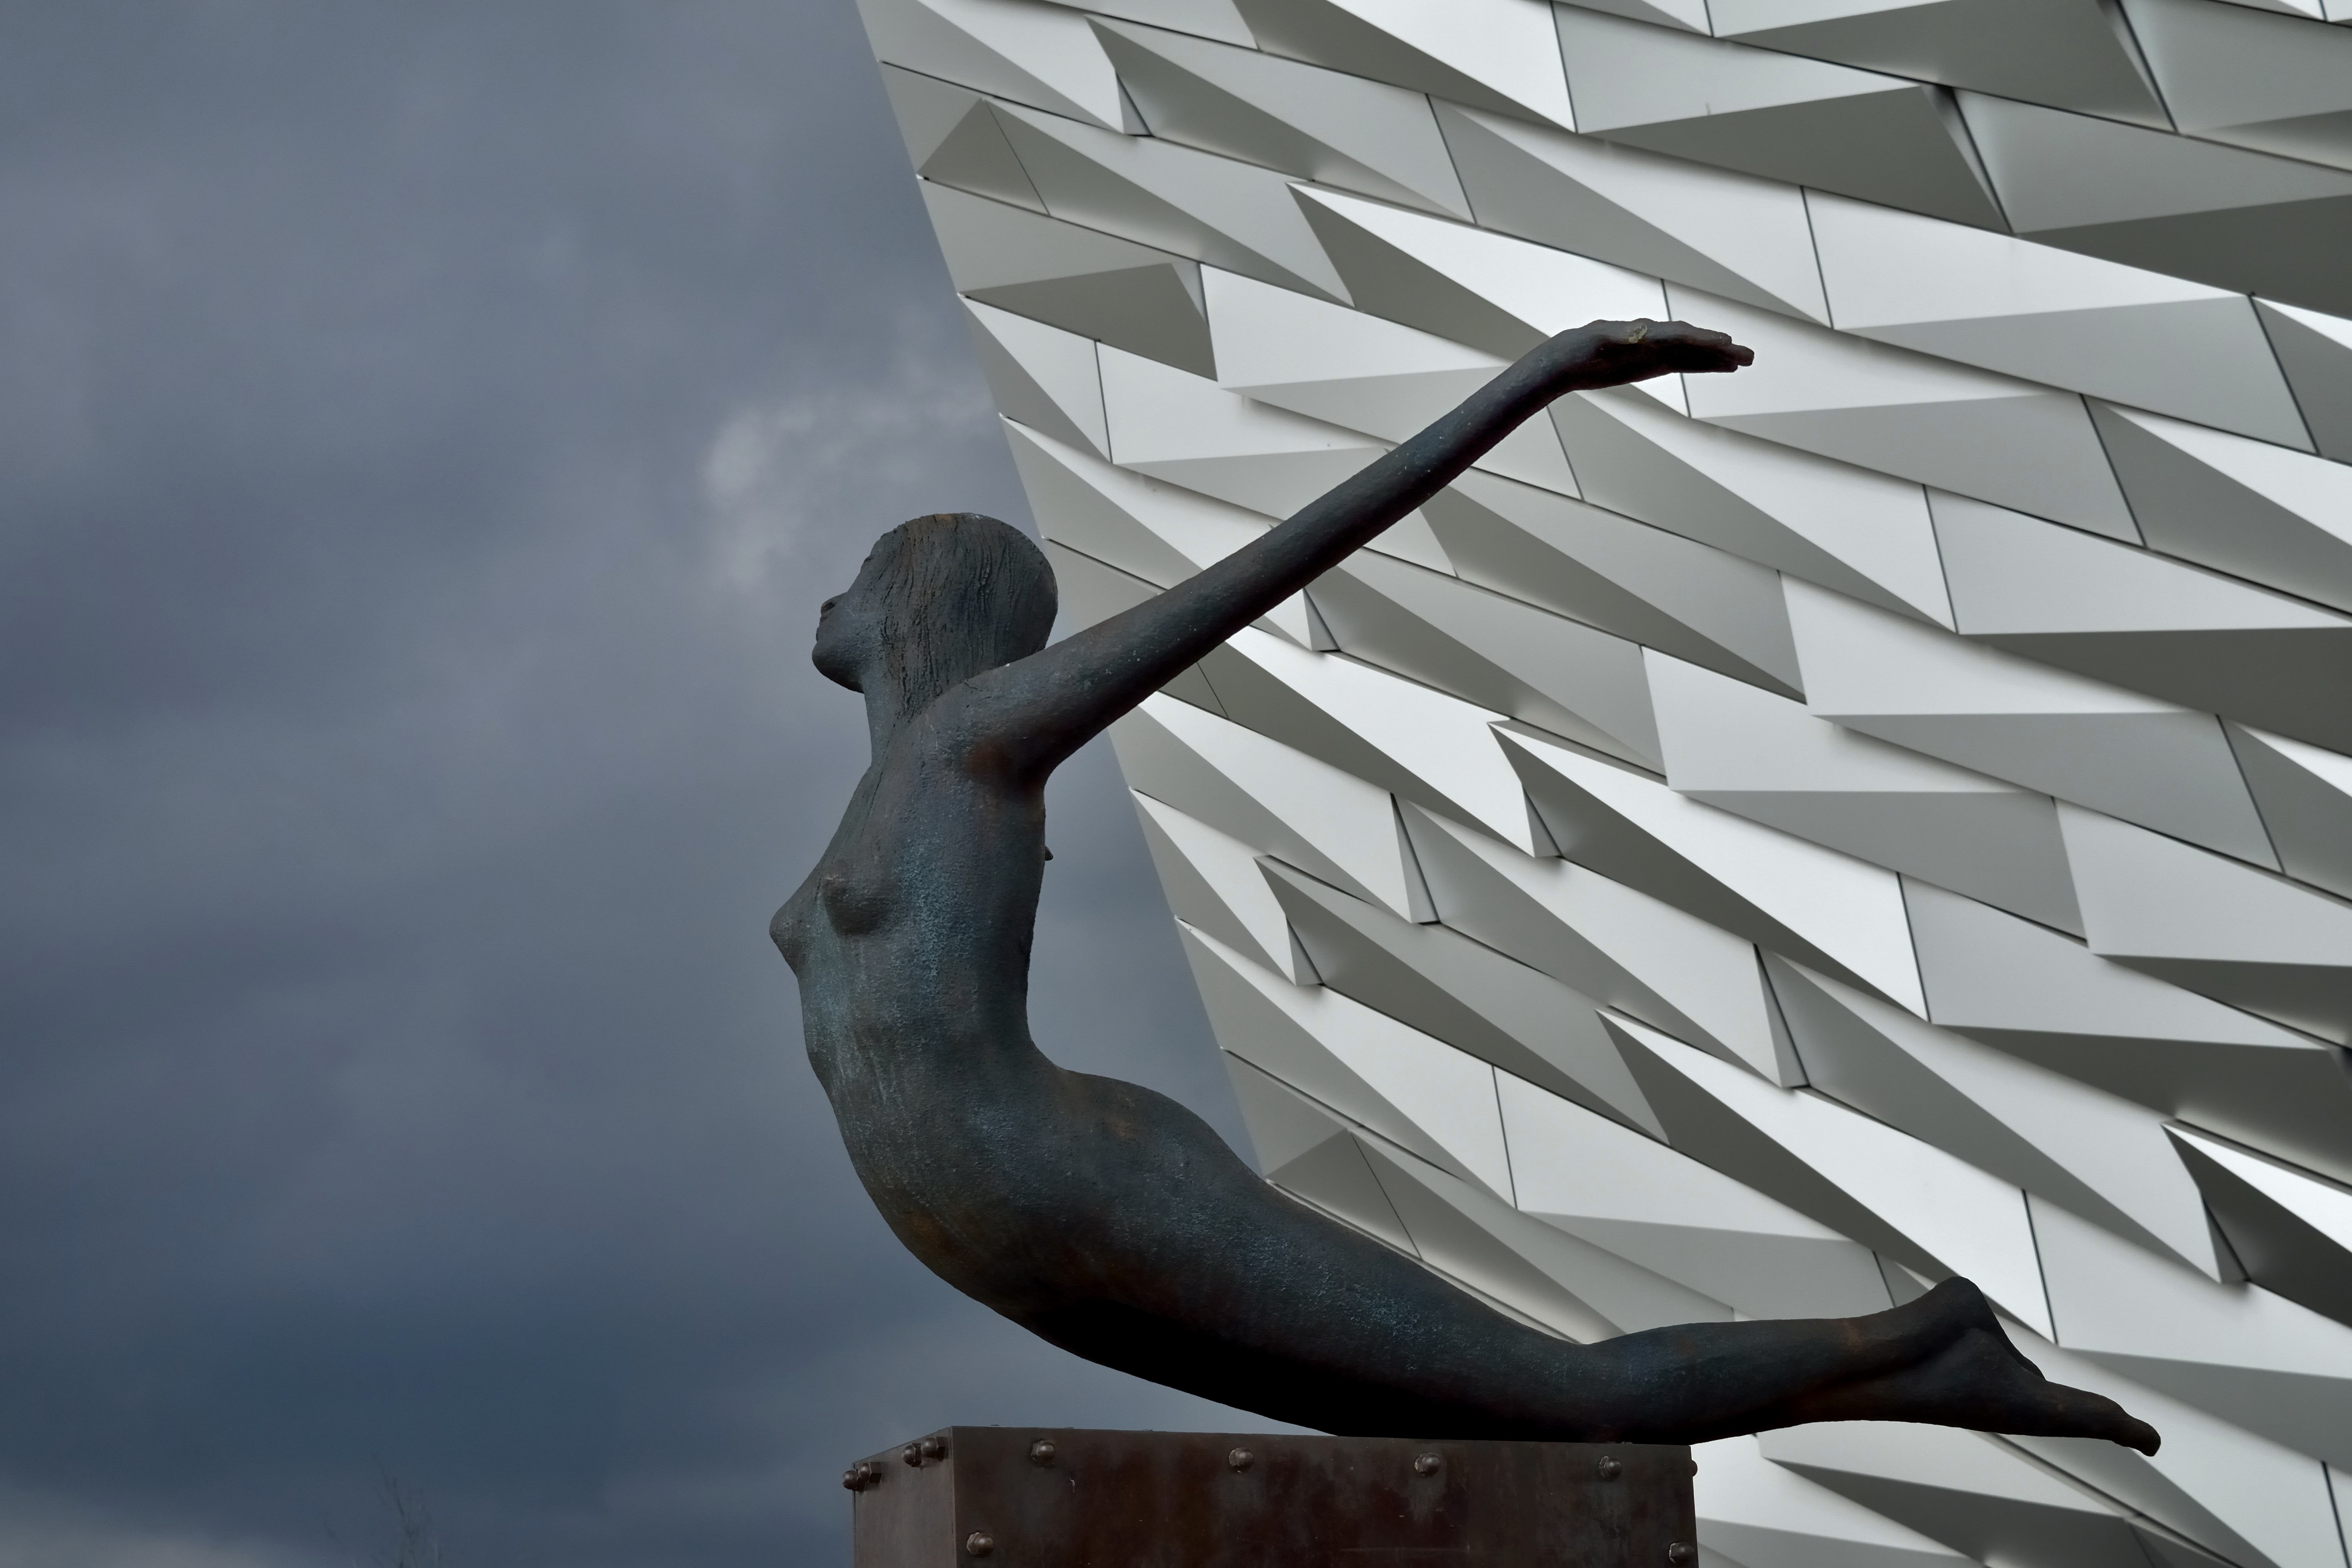
wing, wall, monument, statue, monochrome, sculpture, art, symmetry, belfast, the statue, the titanic museum